Keith Francis (runner)

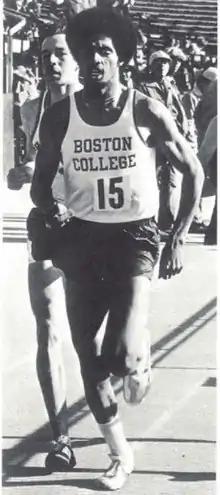
Francis at 1976 BC Relays

Keith Francis (December 19, 1954 - July 27, 2011) was an American middle-distance track athlete, US Government professional and Boston College Trustee.